Principality of Hà Tiên

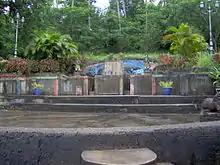
The tomb of Mạc Cửu in Ha Tien.

Hà Tiên and its nearby area had been a part of Cambodia for a long time. In the late 17th century, a Chinese refugee, Mok Kiu (the Vietnamese called him Mạc Cửu), who had fled his homeland in Leizhou peninsula back then in 1671, was granted the Khmer title "Oknha" ("marquess") by Cambodian king. He was allowed to build a small town composed of Chinese émigrée in the mouth of Mekong Delta. The colonial town was known as Hà Tiên in Vietnamese sources, while Cambodian called it "Peam". The area had a dual political structure: Mạc Cửu ruled Chinese and Vietnamese; while local Khmers continued to be ruled by a Khmer governor, called "Oknha Reacheasetthi". However, Siamese sources called the Hà Tiên rulers "Phraya Rachasethi", thus confusing them with the Khmer governor.